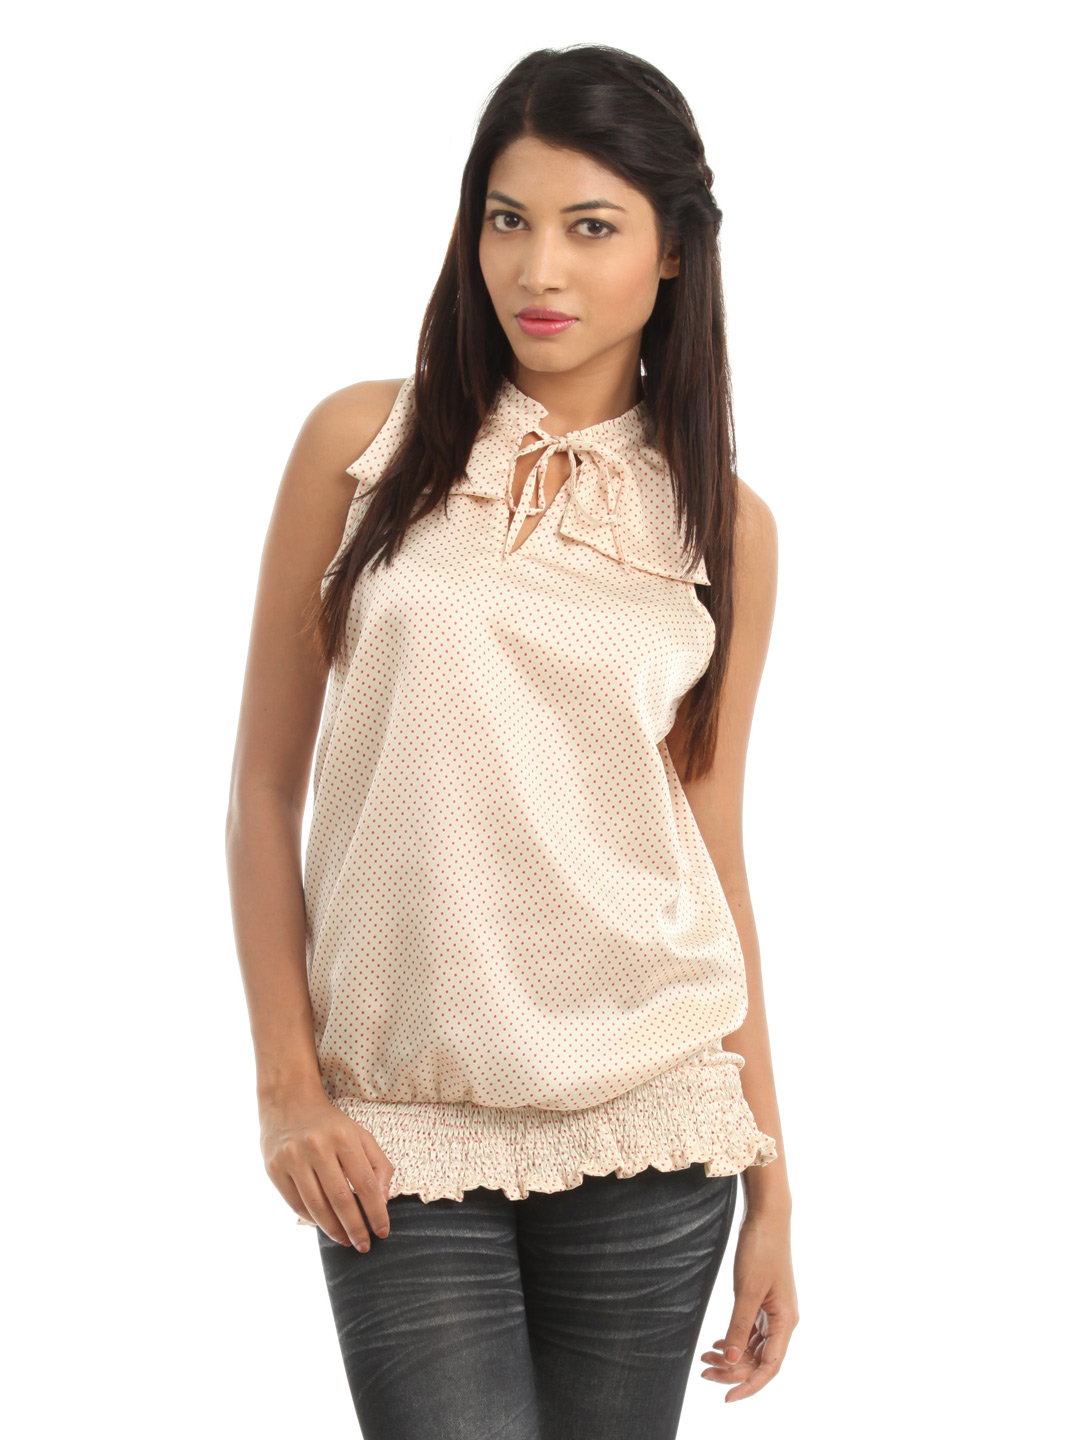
Tonga Women Cream-Coloured Top
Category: Apparel / Topwear / Tops
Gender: Women
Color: Cream
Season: Summer 2012
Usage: Casual